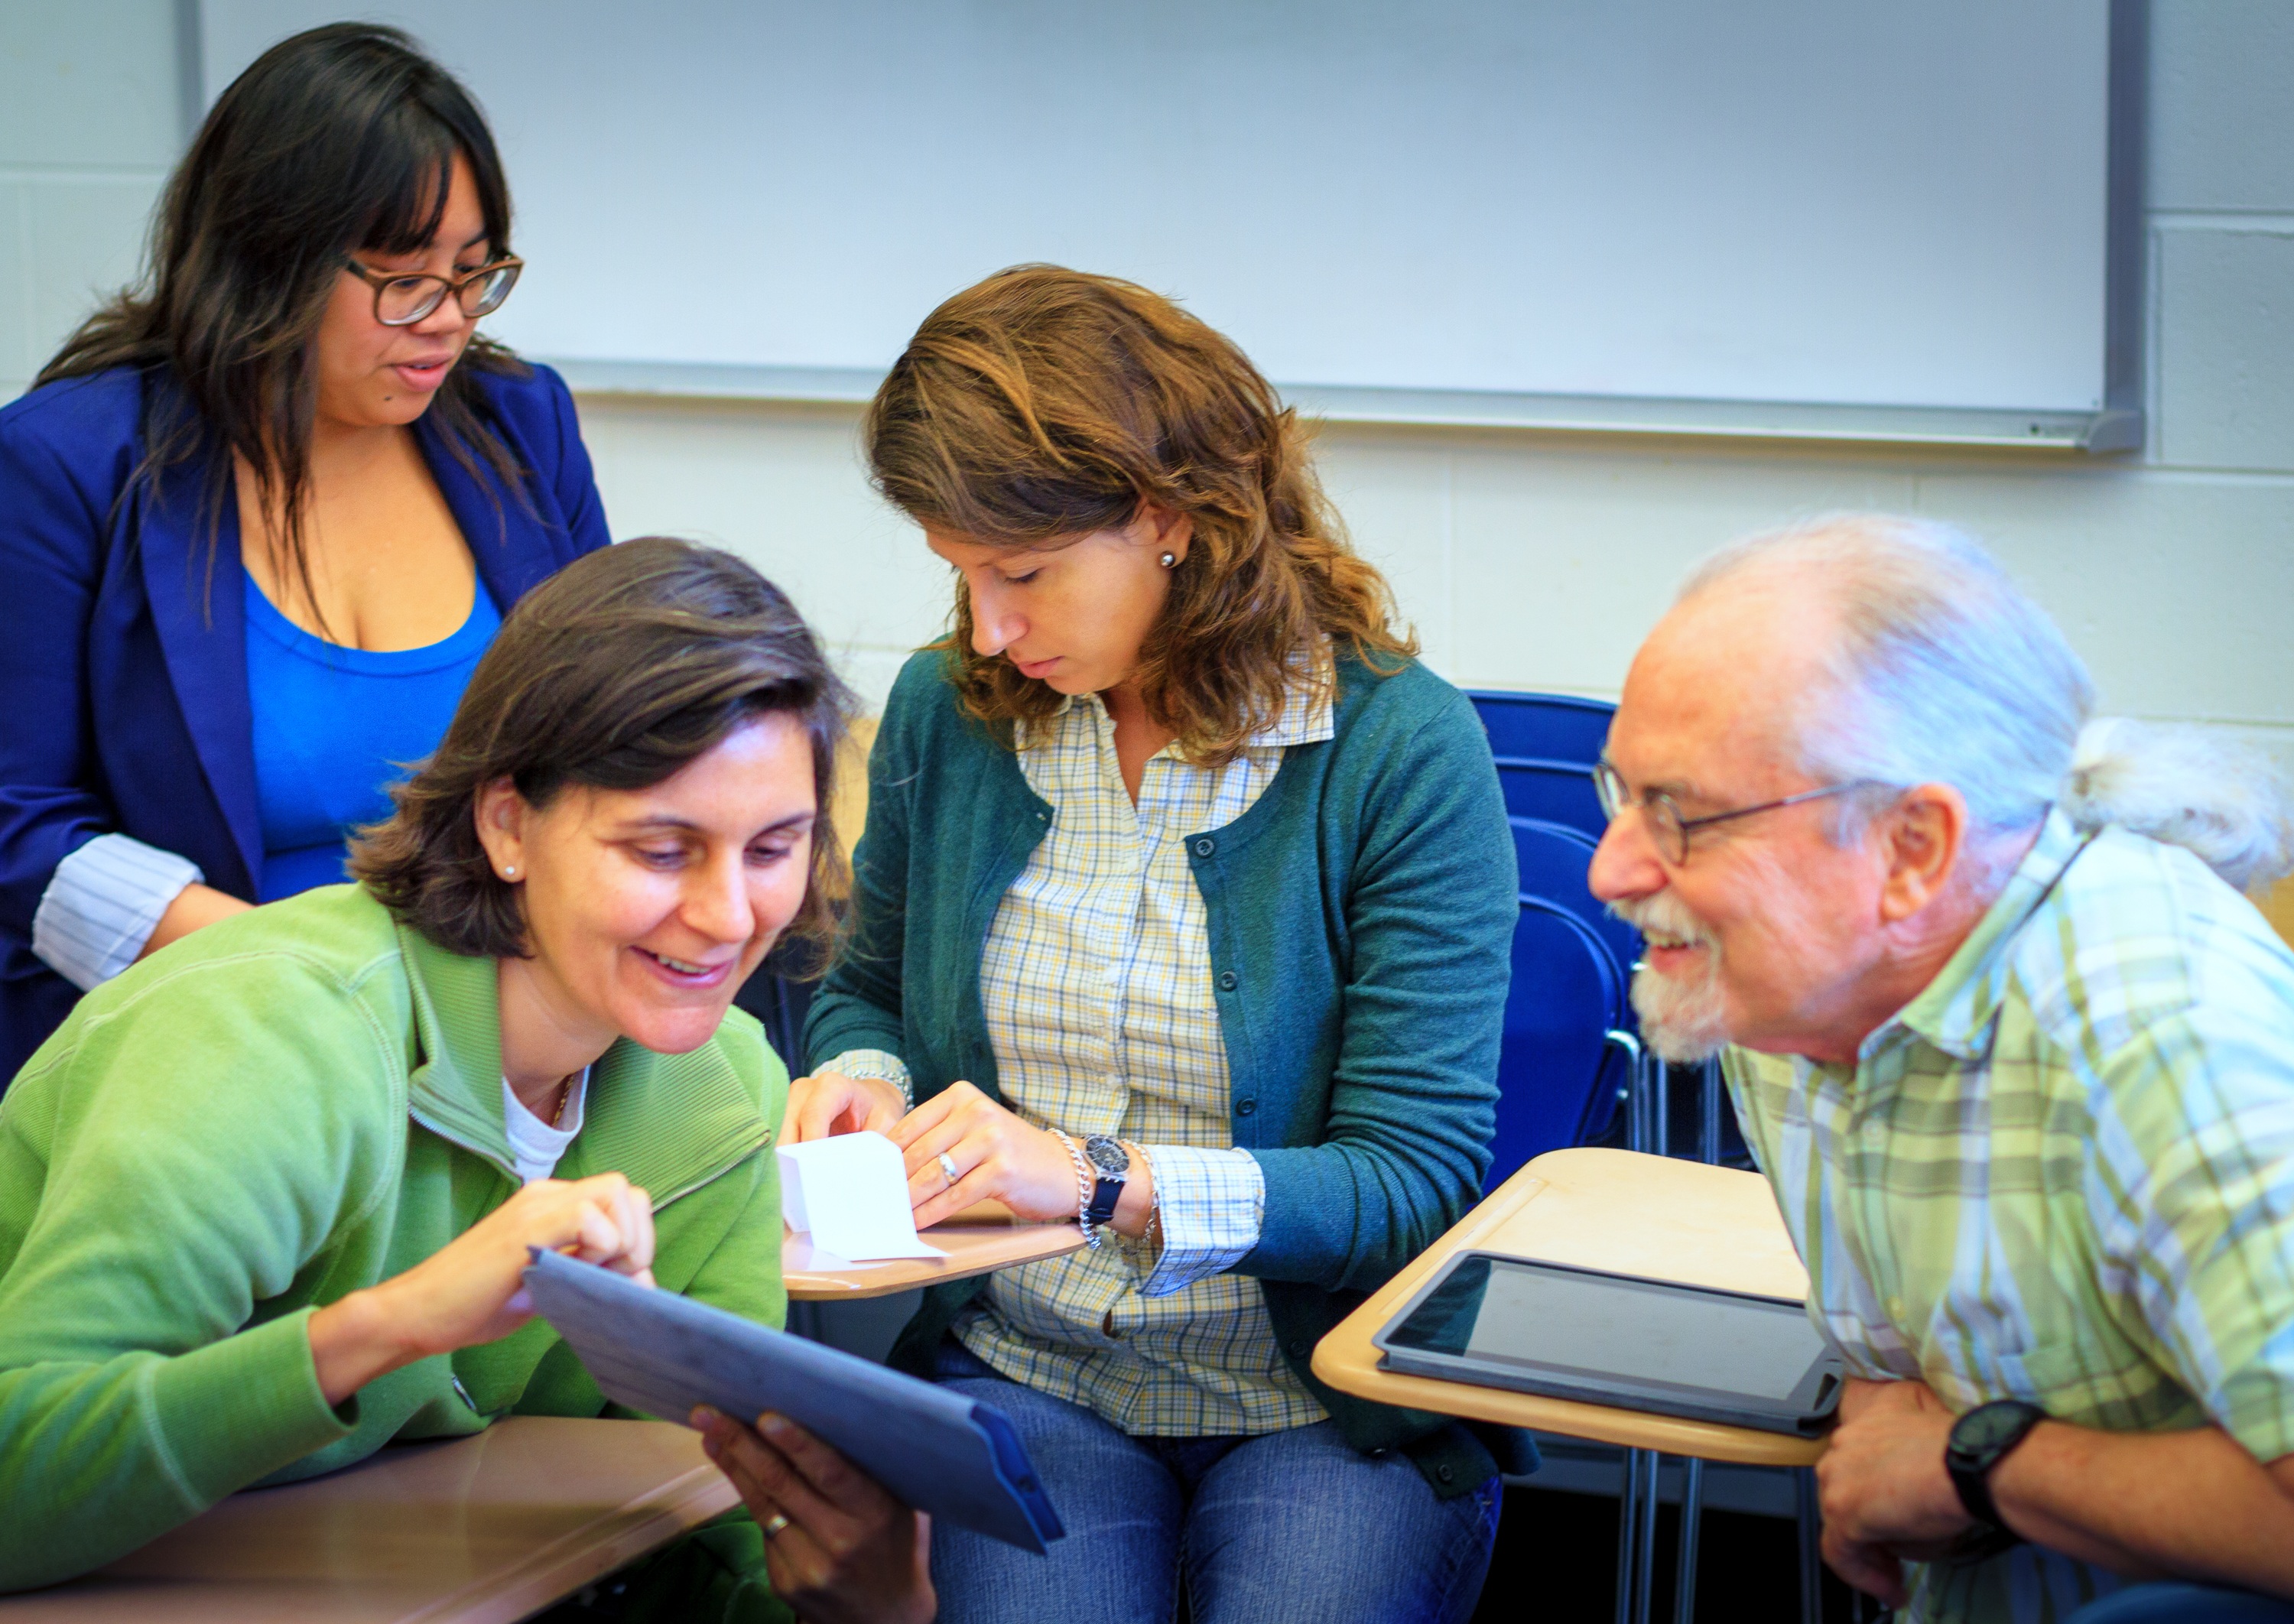
person, workshop, community, student, conversation, education, classroom, learning, class, academic, coaching, participants, workshop training, faculty, professional training